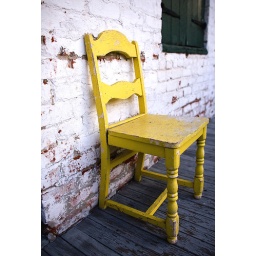
I think this chair has been sitting on its' New Orleans porch since the place was built in 1822.